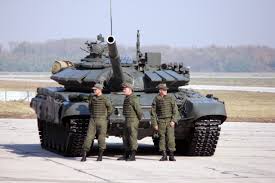
Label: T-72